Fayetteville, North Carolina

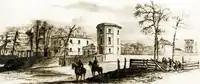
The Confederate arsenal in Fayetteville was destroyed in March 1865 by Union Gen. William T. Sherman during the Civil War.

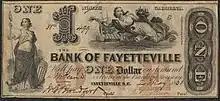
1 dollar banknote from the Bank of Fayetteville, 1861

In March 1865, Gen. William T. Sherman and his 60,000-man army attacked Fayetteville and destroyed the Confederate arsenal (designed by the Scottish architect William Bell). Sherman's troops also destroyed foundries and cotton factories, and the offices of "The Fayetteville Observer". Not far from Fayetteville, Confederate and Union troops engaged in the last cavalry battle of the Civil War, the Battle of Monroe's Crossroads.